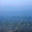
Label: sea